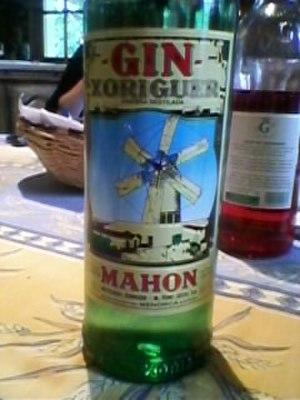
Bouteille de Gin de Minorque (Mahon), Marque
Minorque est l'une des quatre îles Baléares habitées, cet archipel étant situé en mer Méditerranée. Elle se place au nord-est de Majorque et est voisine de l'îlot de l'Aire. Son nom provient du fait qu'elle est plus petite que l'île de Majorque. Elle a été appelée Nura par les Phéniciens en l'honneur de leur dieu Baal. Elle est située entre 39° 47' N et 40° 00' N, 3° 52' E et 4° 24' E. Son point culminant, El Toro, est à 358 m au-dessus du niveau de la mer. L'île a de nombreux monuments en pierre mégalithique : navetes, taulas, et talaiots. Rocailleuse et battue par les vents, l'île est la plus préservée de l'archipel. Minorque a été reconnue en tant que réserve de biosphère par l'UNESCO le 8 octobre 1993.